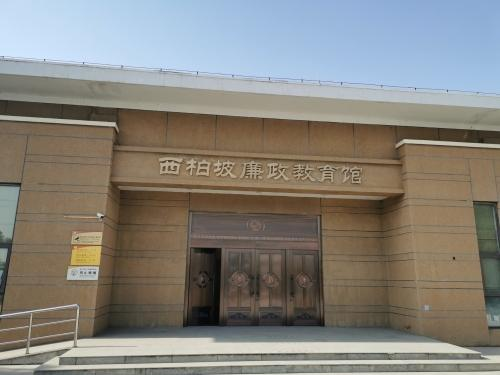
地标名称：西柏坡廉政教育馆
所在城市：石家庄市·平山县